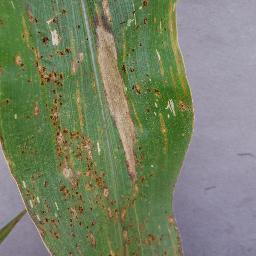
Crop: corn
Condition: (maize)_northern_blight